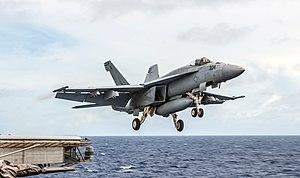
La cinquième génération de chasseur à réaction est une classification générale des avions de combat inventée aux États-Unis. L'idée est apparue au début des années 1980 lorsque le gouvernement américain a voulu remplacer ses F-15 et ses F-16.